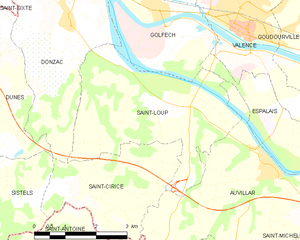
Carte des communes françaises Saint-Loup
Saint-Loup est une commune française située dans le département de Tarn-et-Garonne, en région Occitanie.